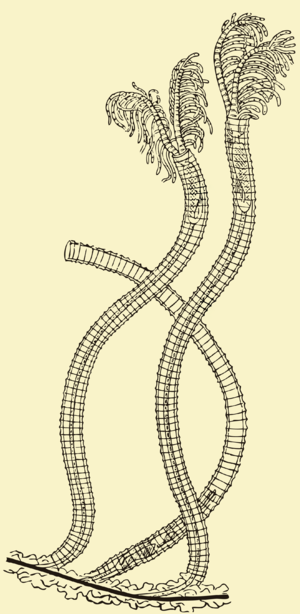
Les Hémichordés, ou Stomochordata, sont un embranchement d'animaux appartenant au super-embranchement des Deuterostomia, groupe frère des Chordés.